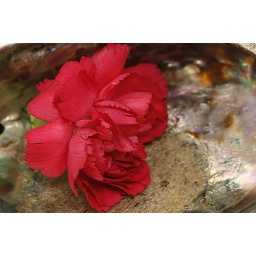
red flower in shell